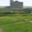
Label: castle